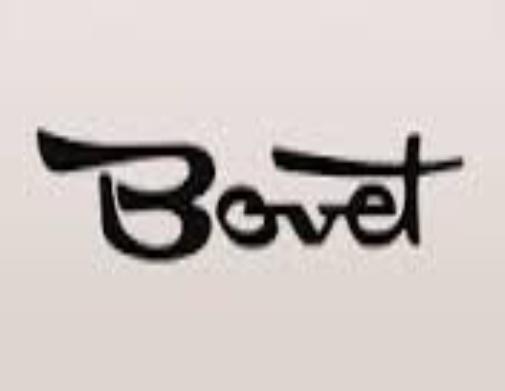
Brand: Bovet
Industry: Electronic